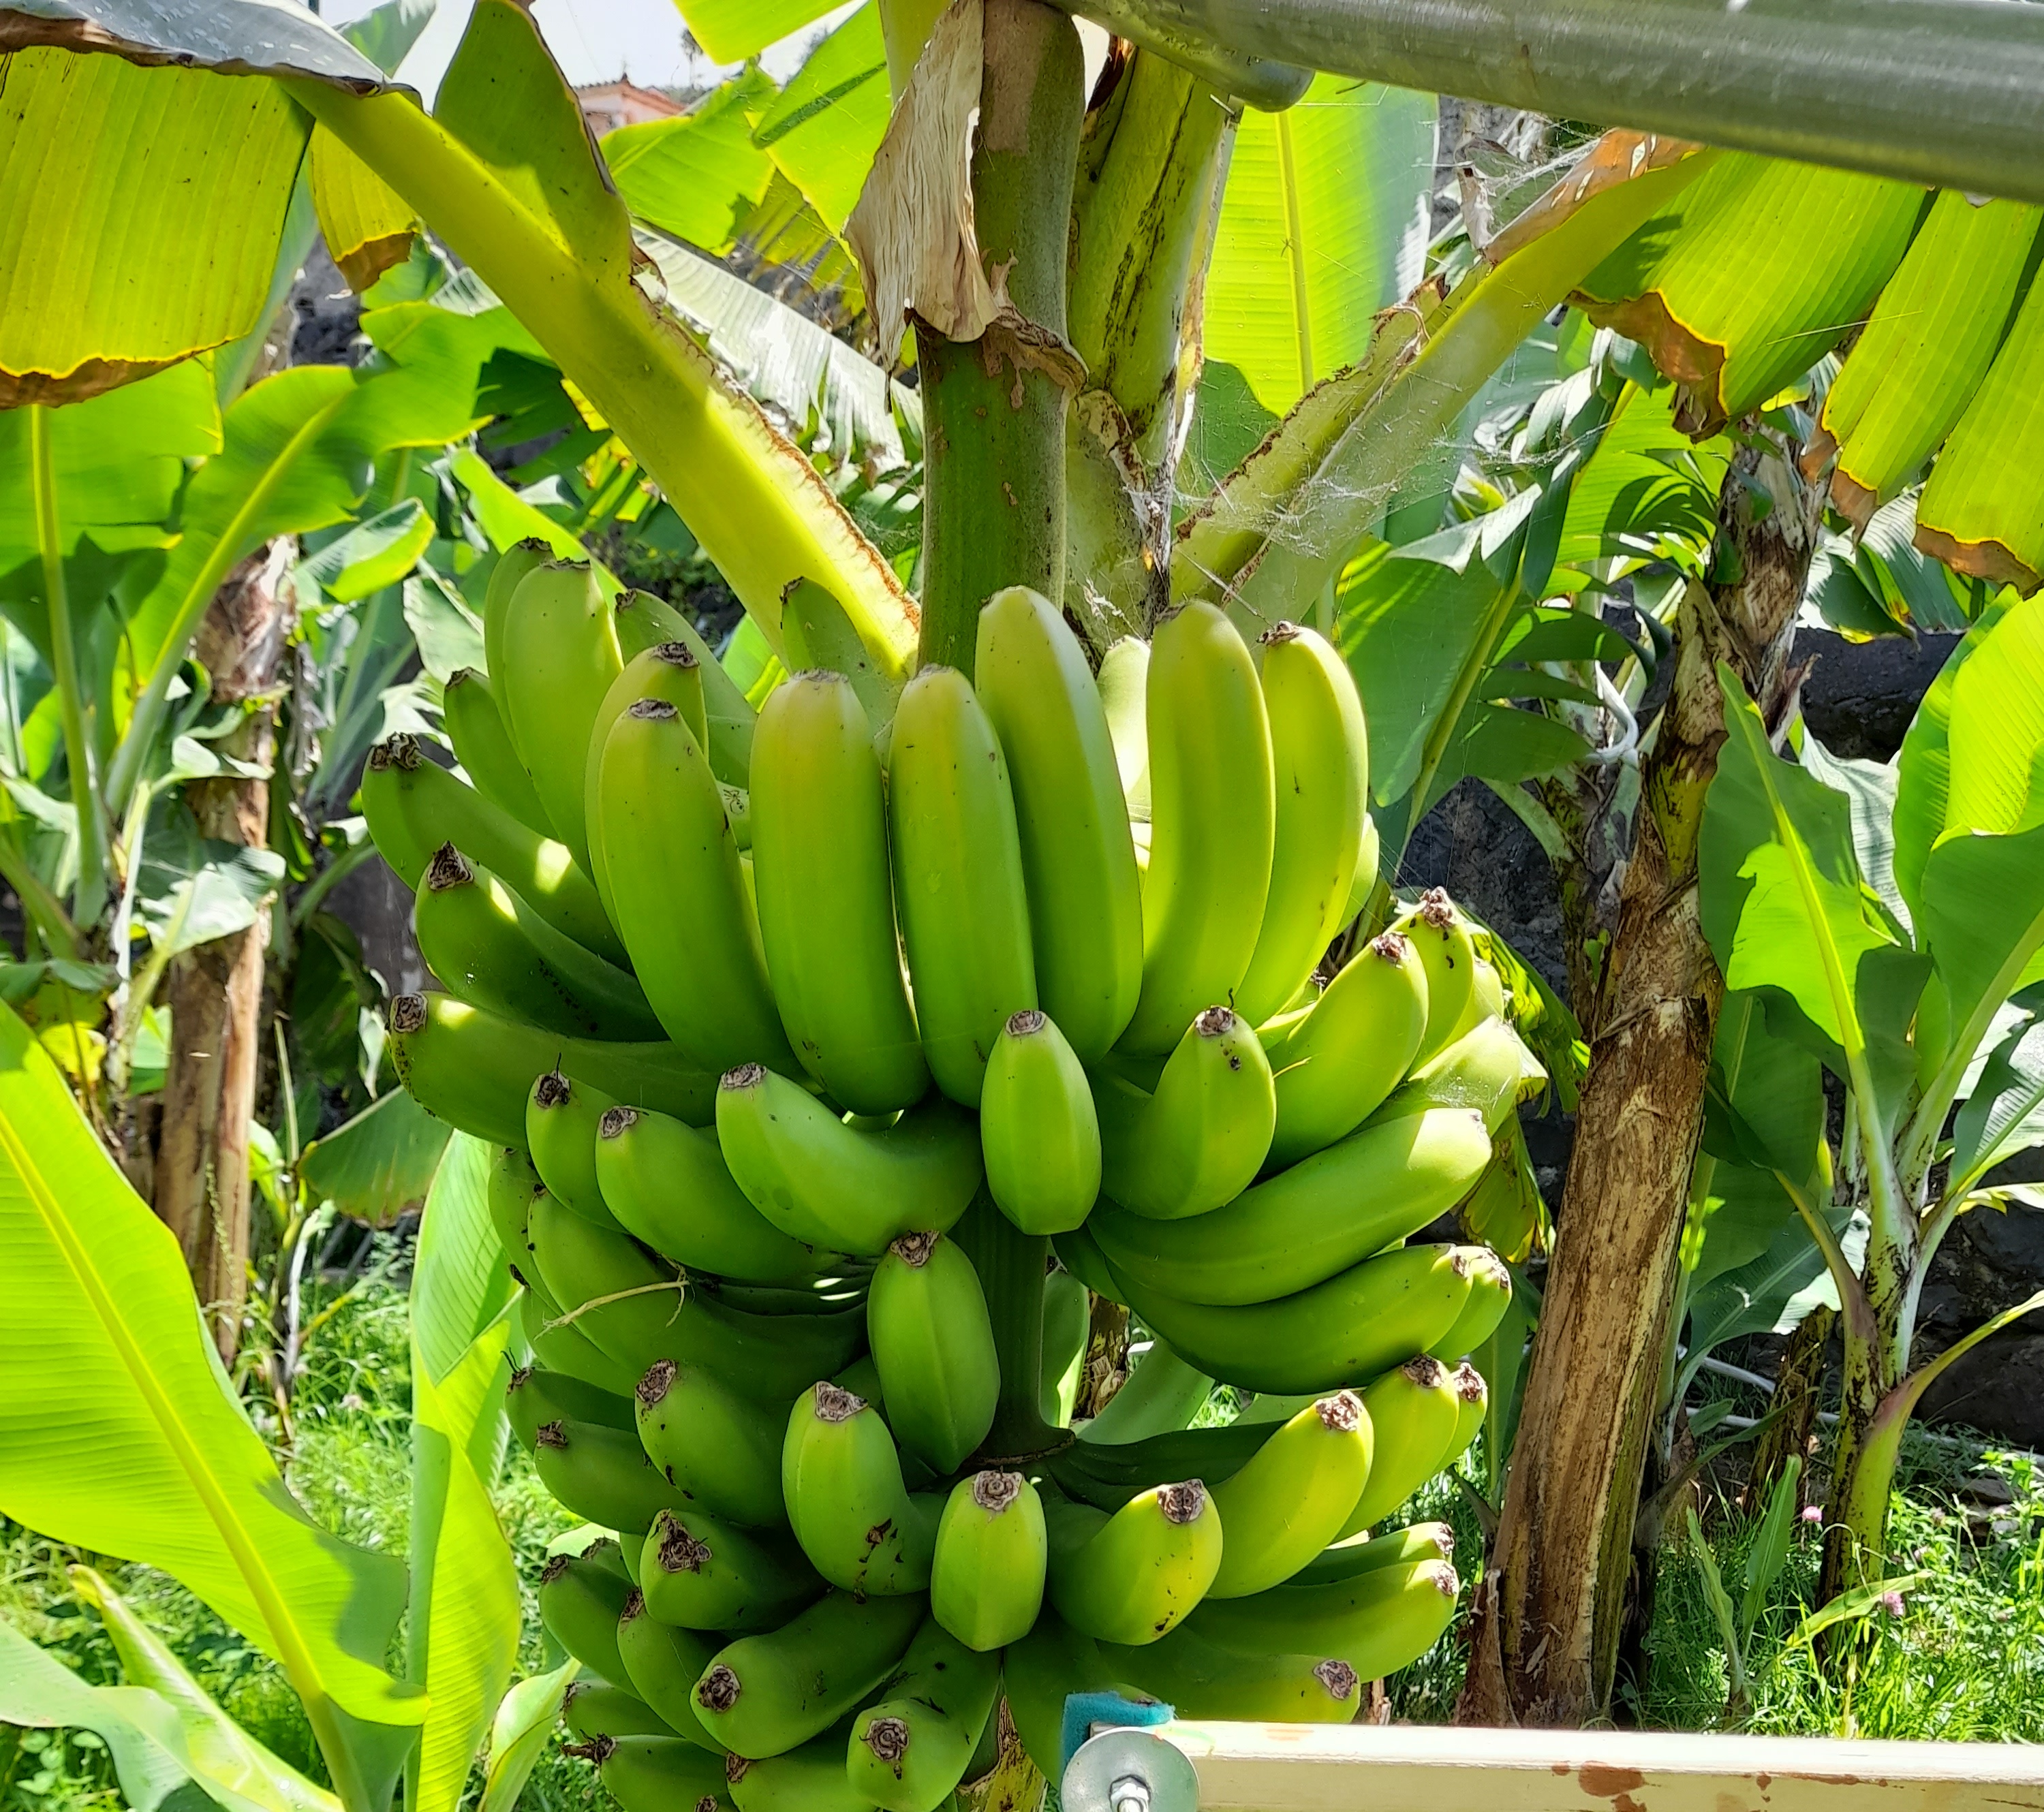
Label: Cut